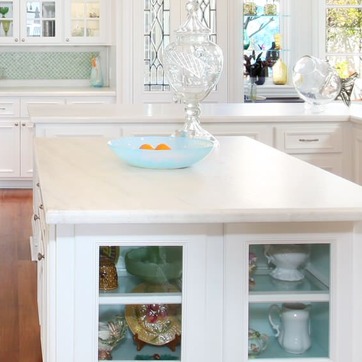
Material: polishedstone